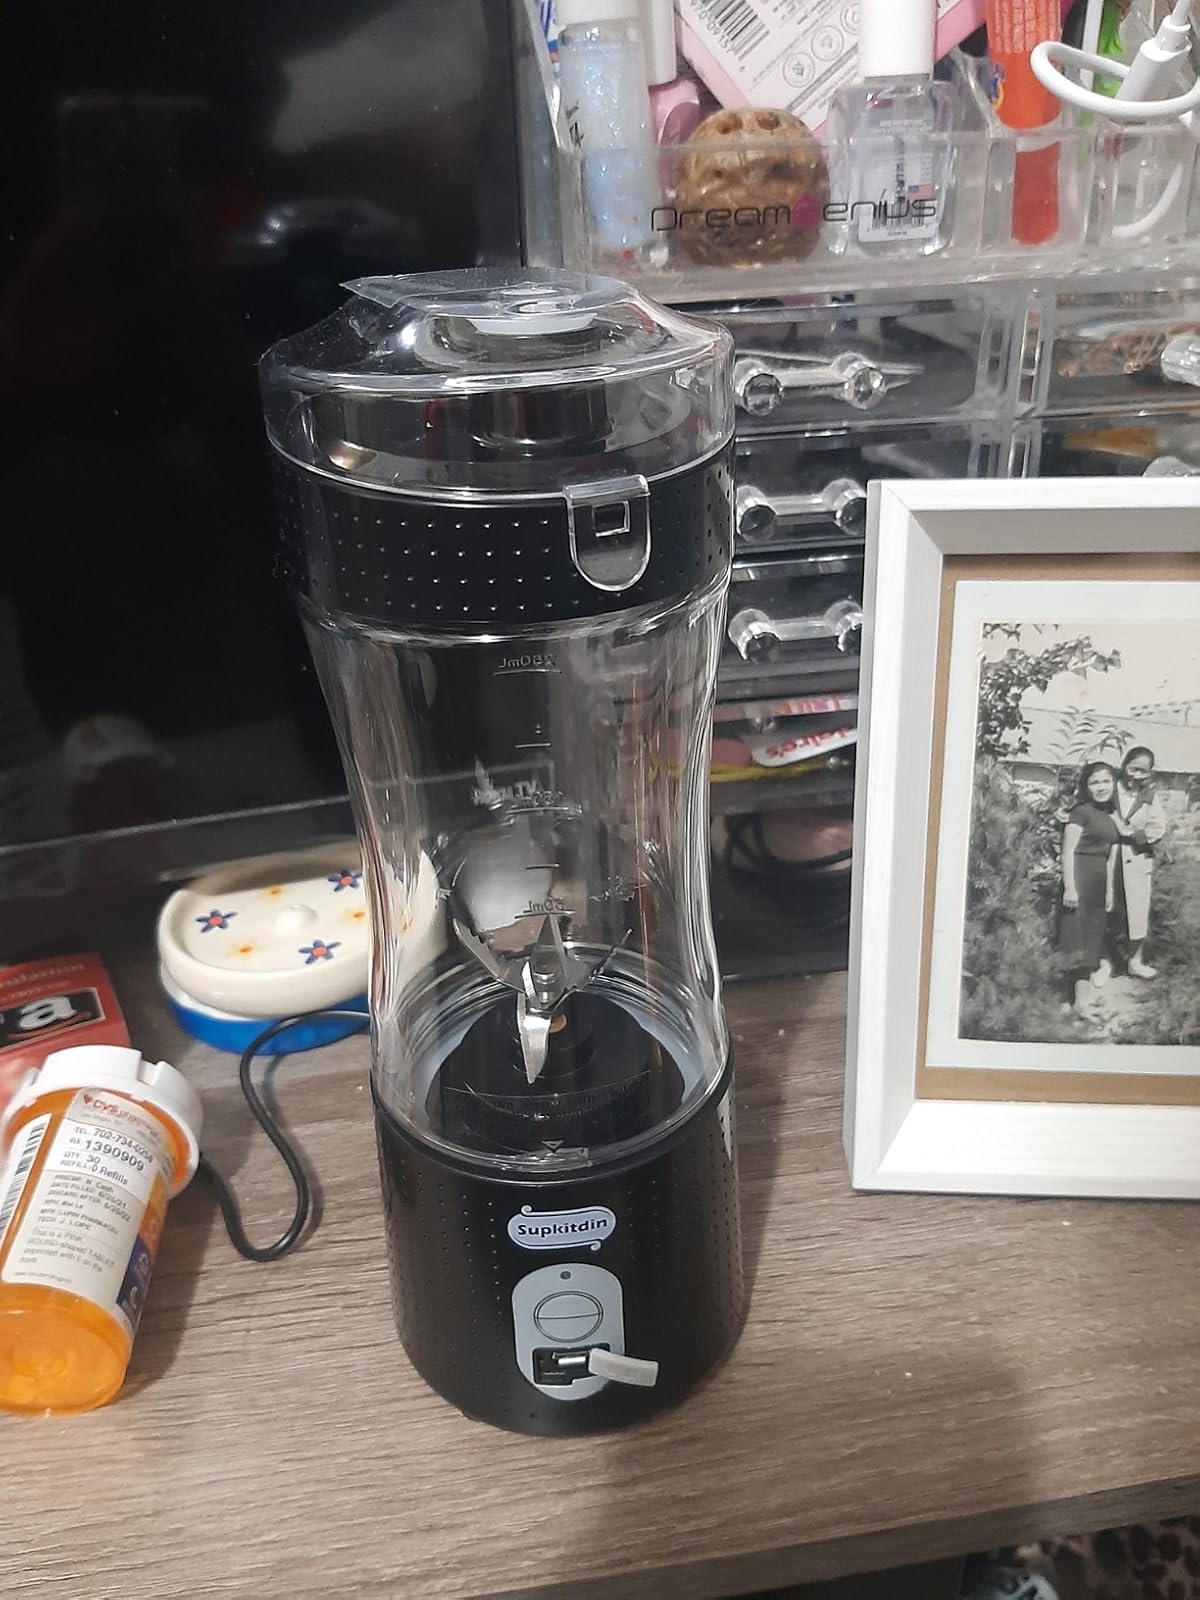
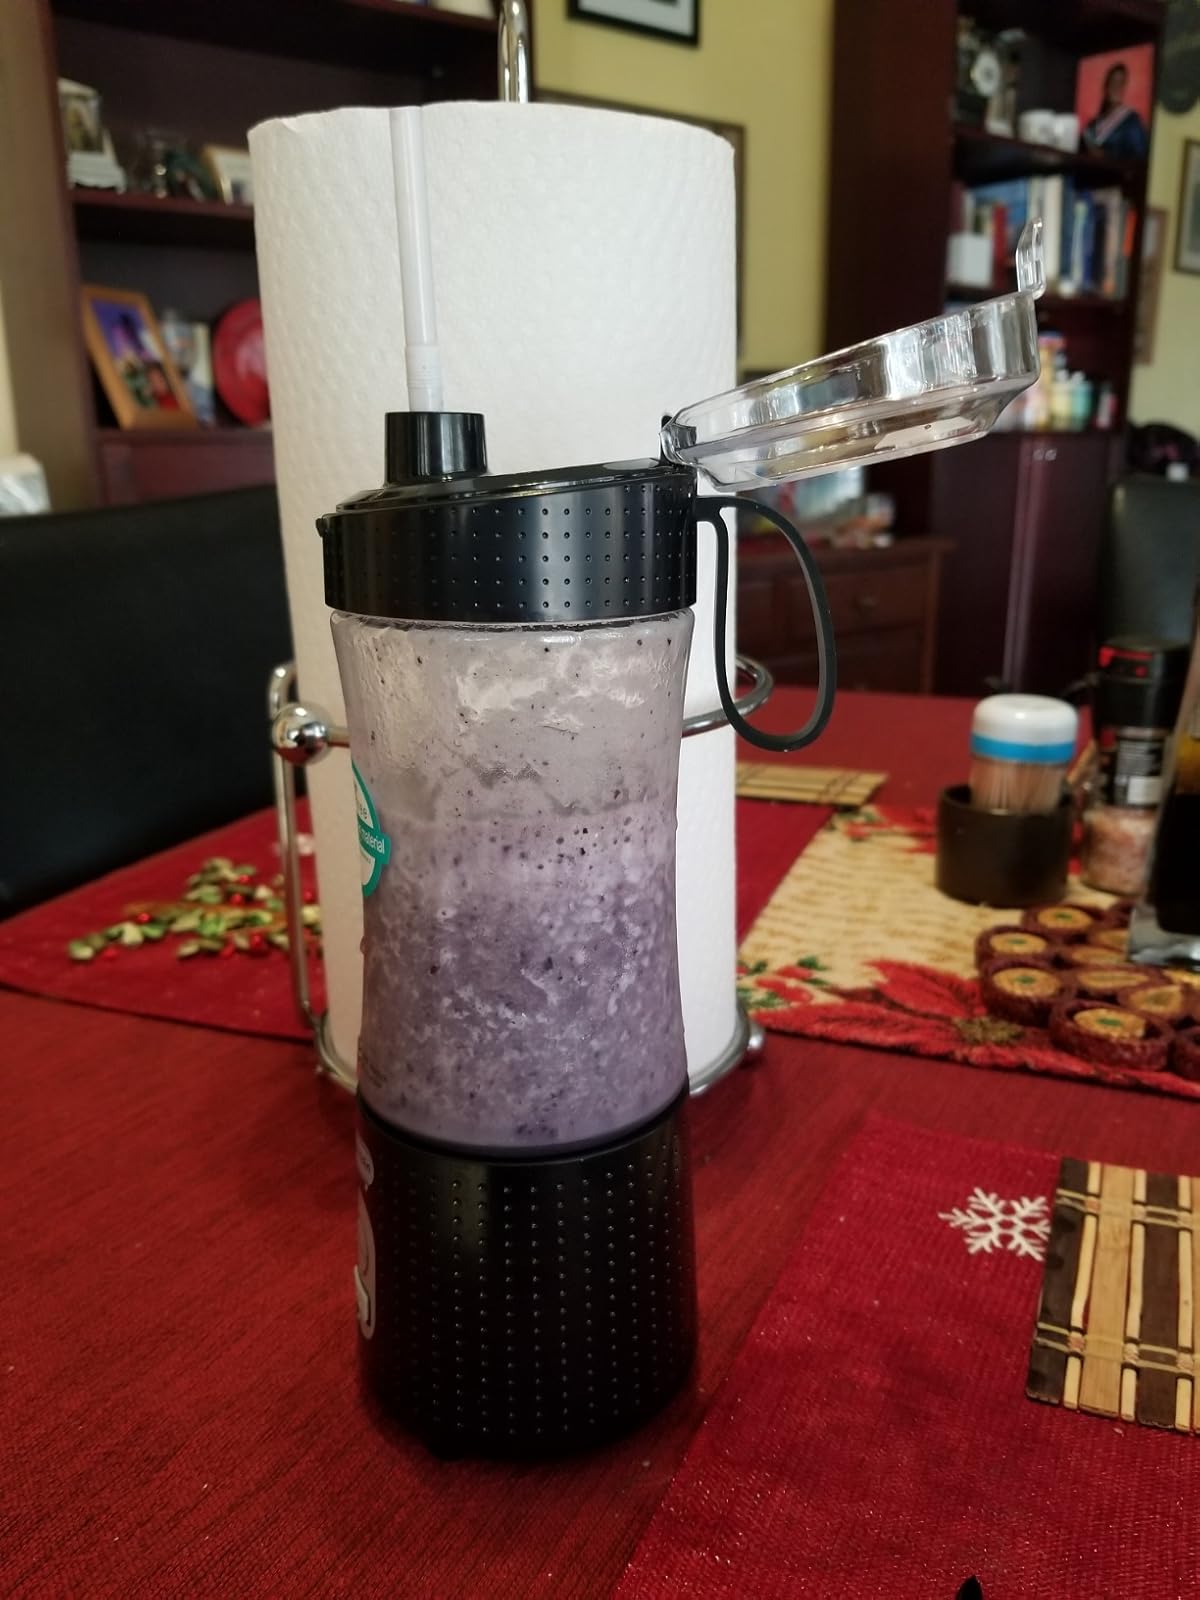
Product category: items_blender
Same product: yes